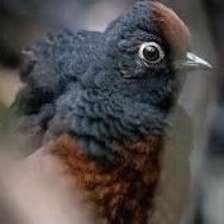
Species: BLACK THROATED HUET
Scientific name: PTEROPTOCHOS TARNII